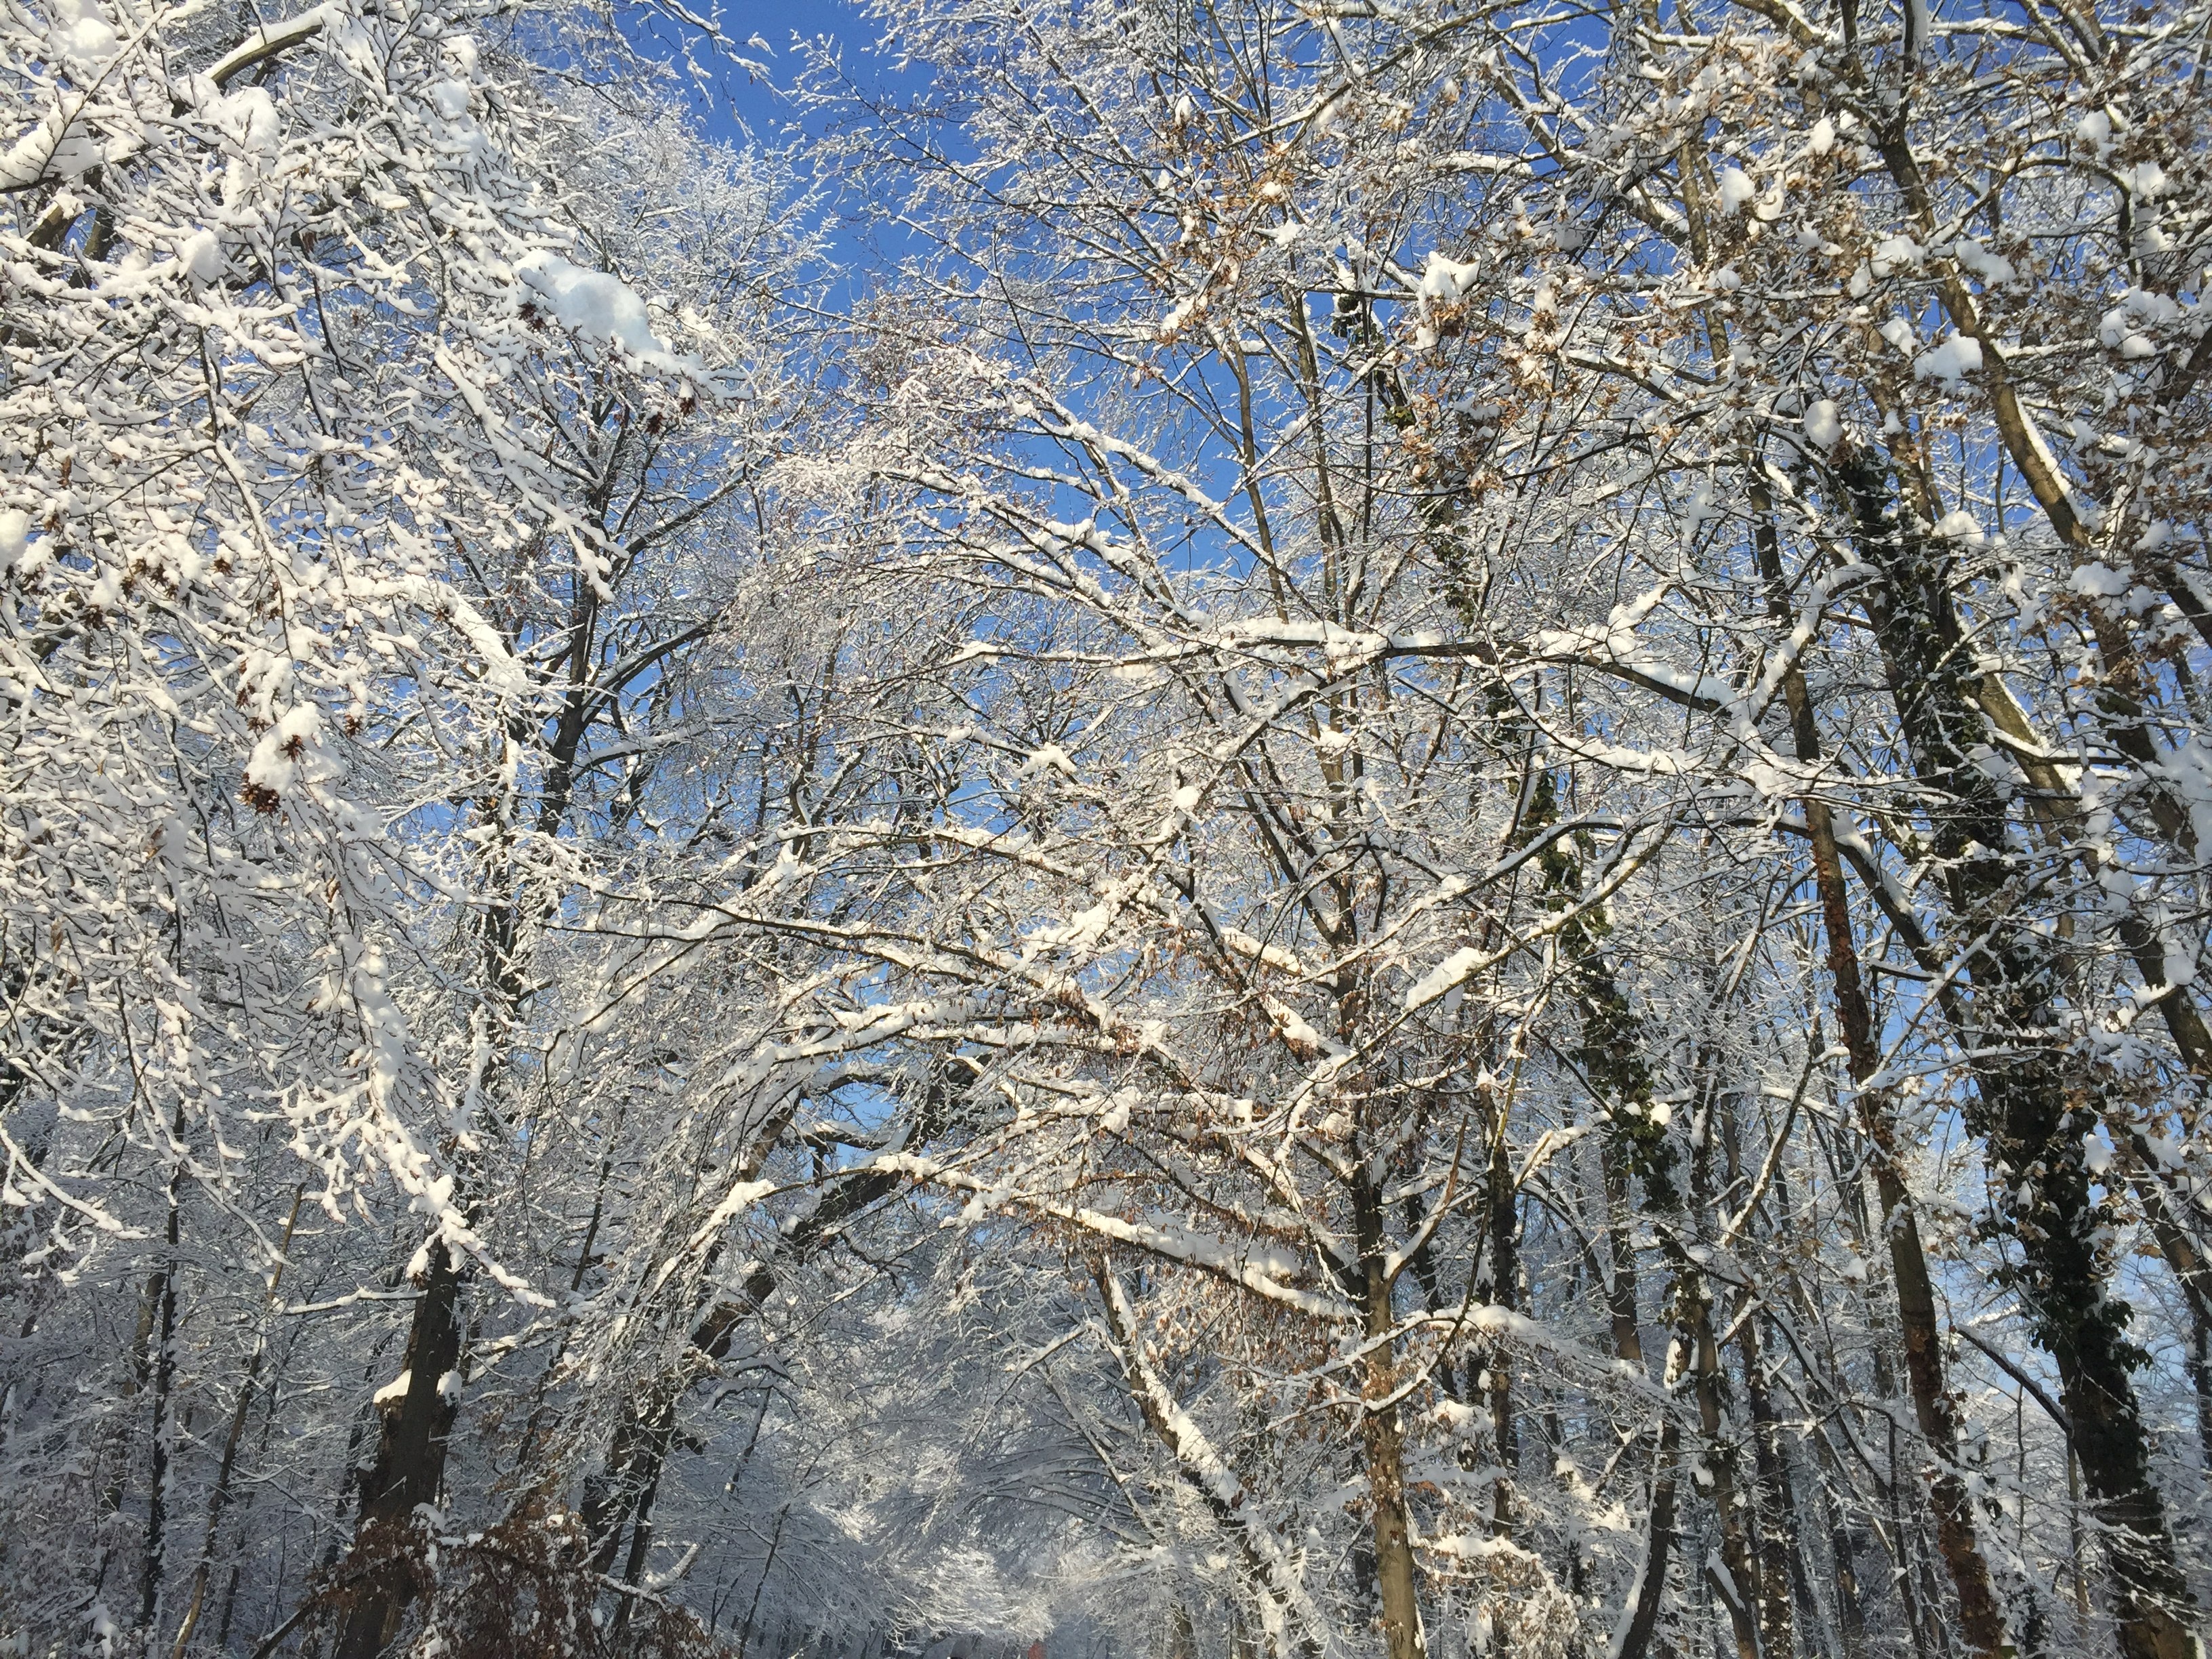
tree, nature, forest, outdoor, branch, snow, winter, plant, frost, ice, weather, season, woodland, january, freezing, park maksimir zagreb, woody plant